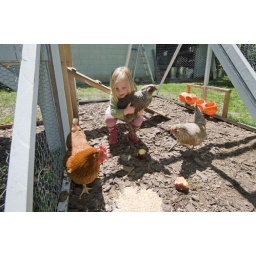
Three year old Piper Morgan helps feed the chickens at their home in North Haven on Tuesday, 5/4/10